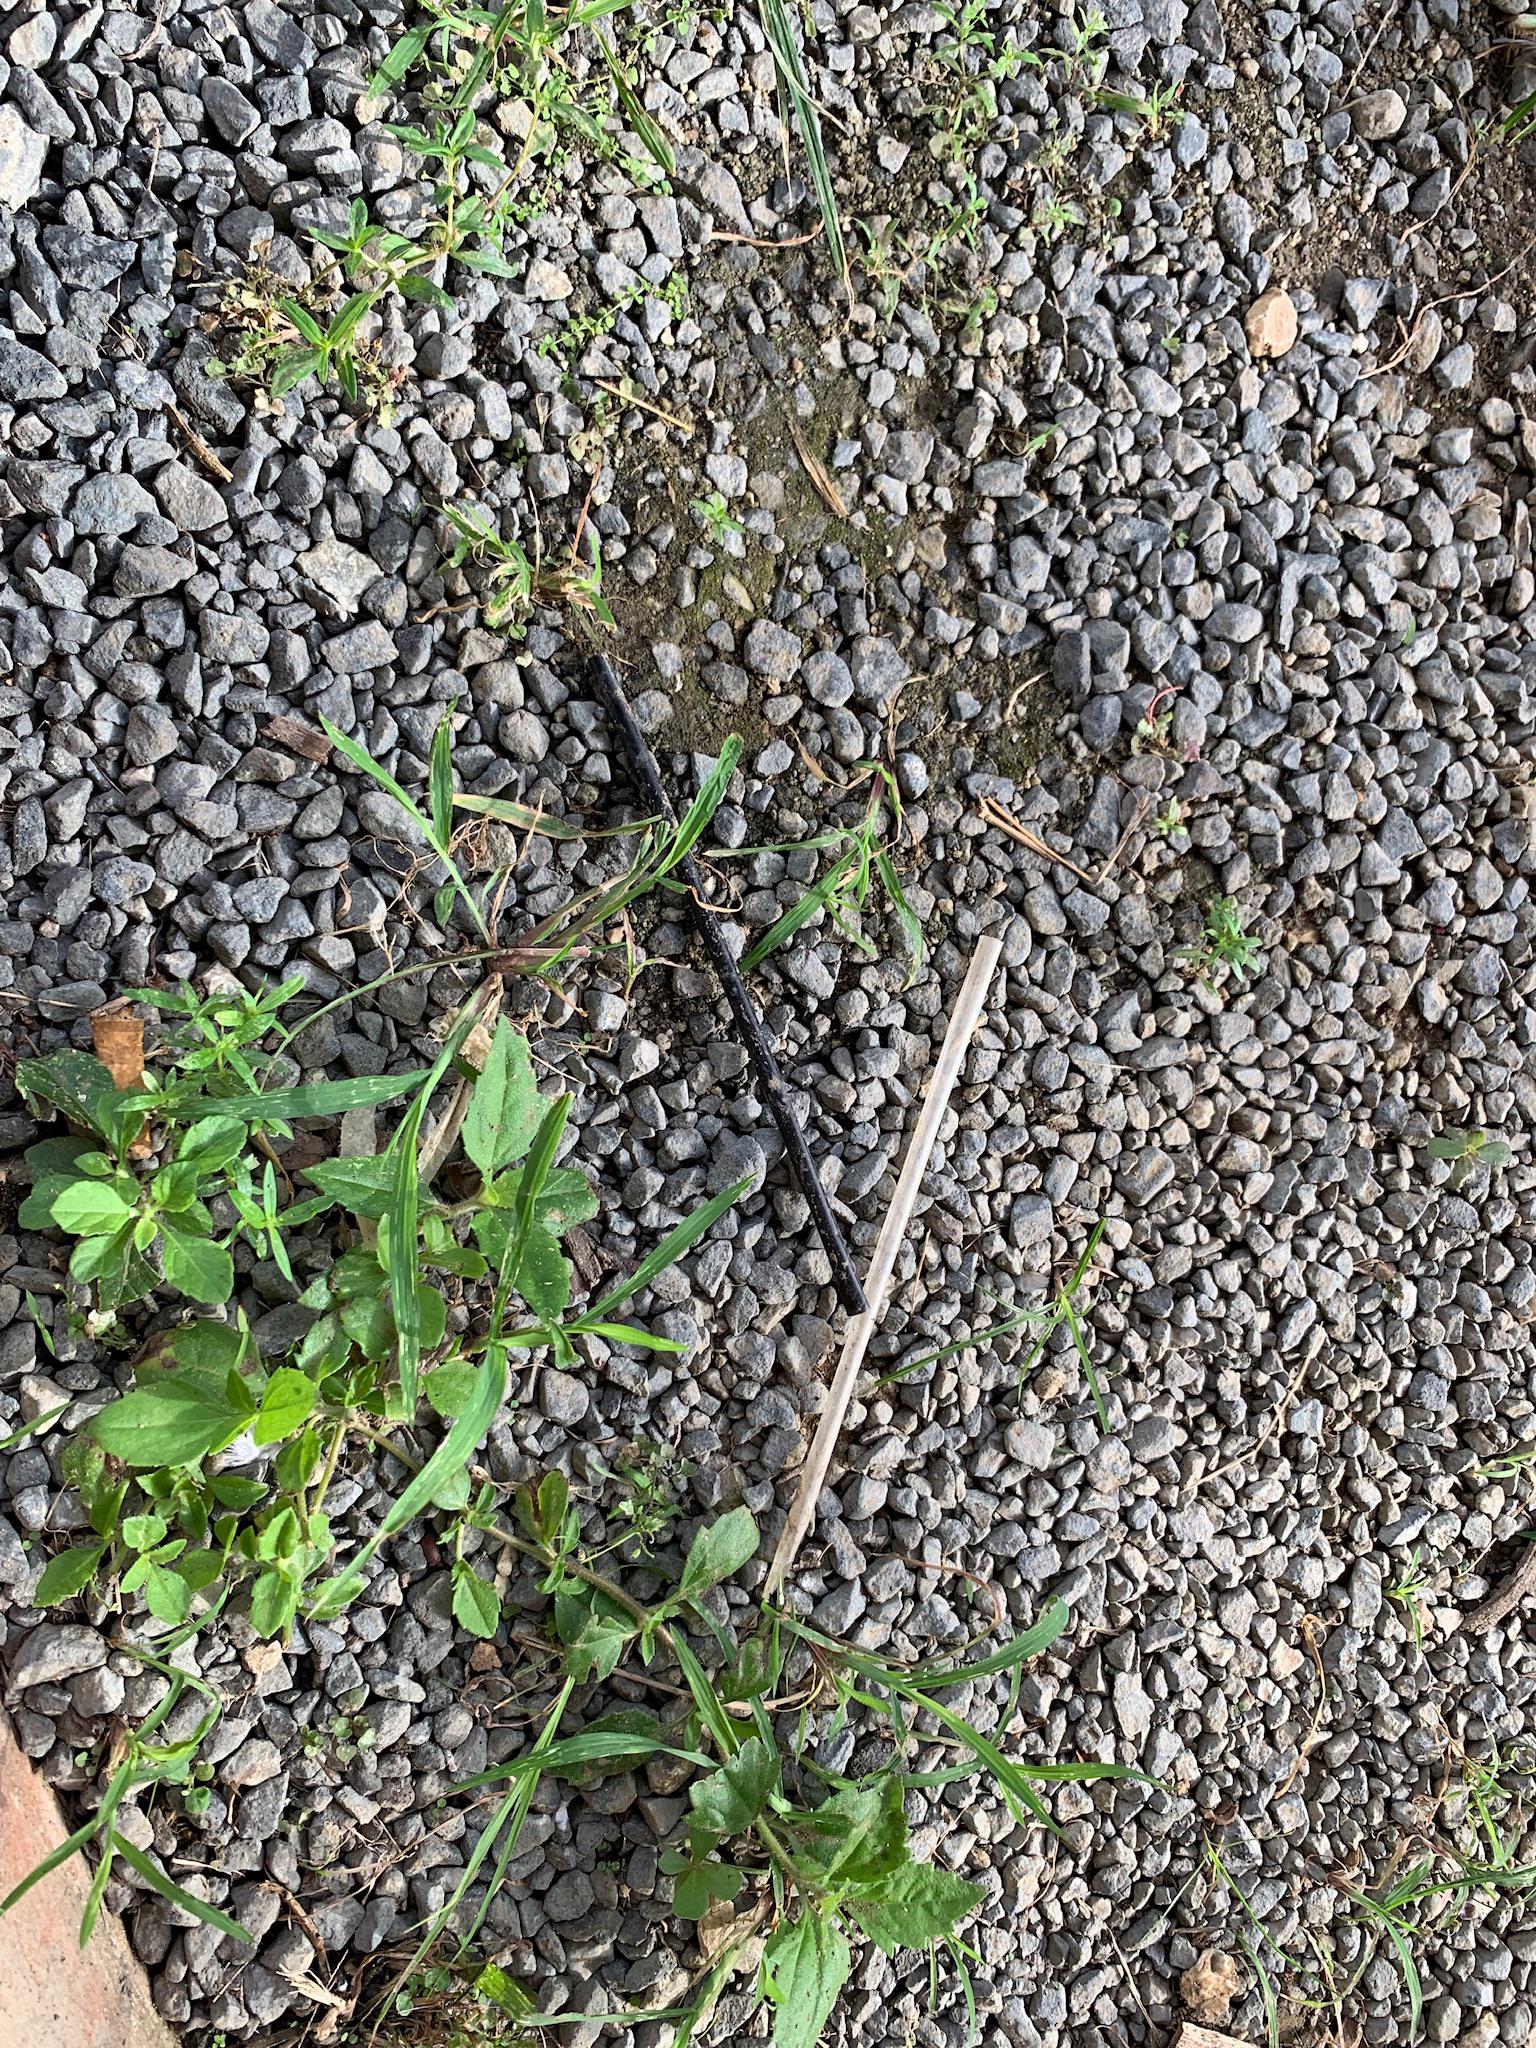
Object: Plastic straw (Straw)

Object: Plastic straw (Straw)

Object: Cigarette (Cigarette)